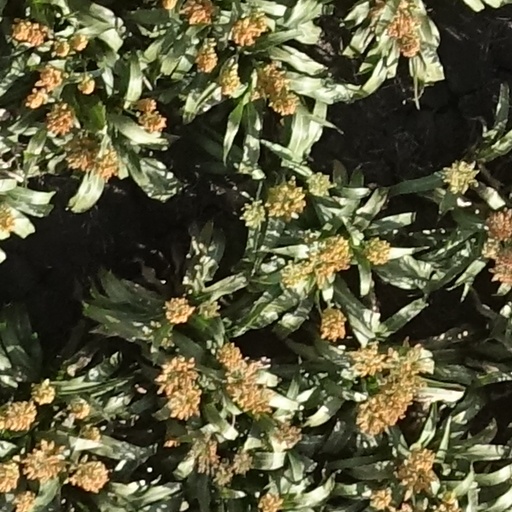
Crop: sorghum